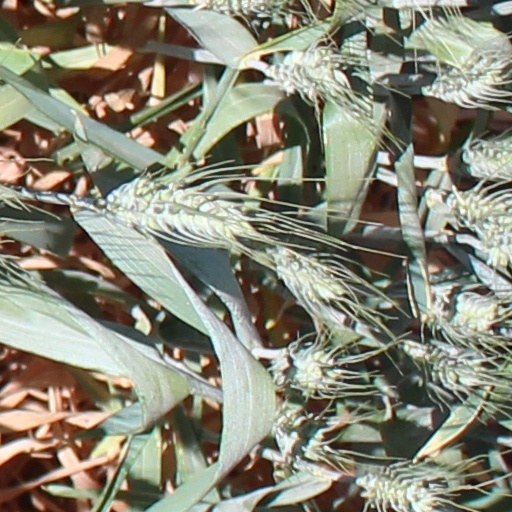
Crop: wheat